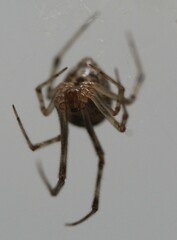
Species: Parasteatoda_tepidariorum